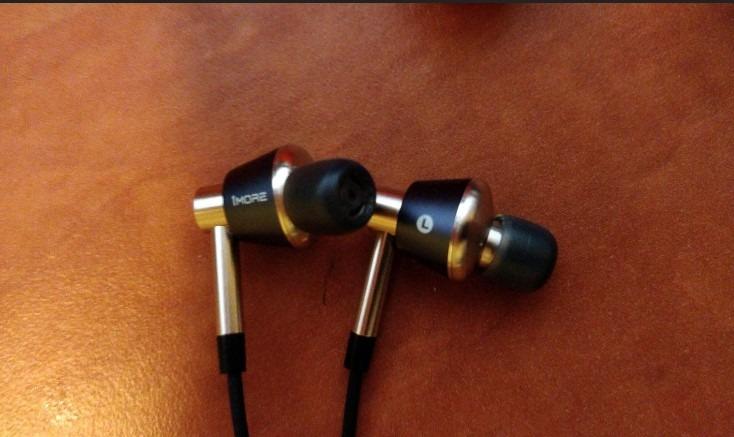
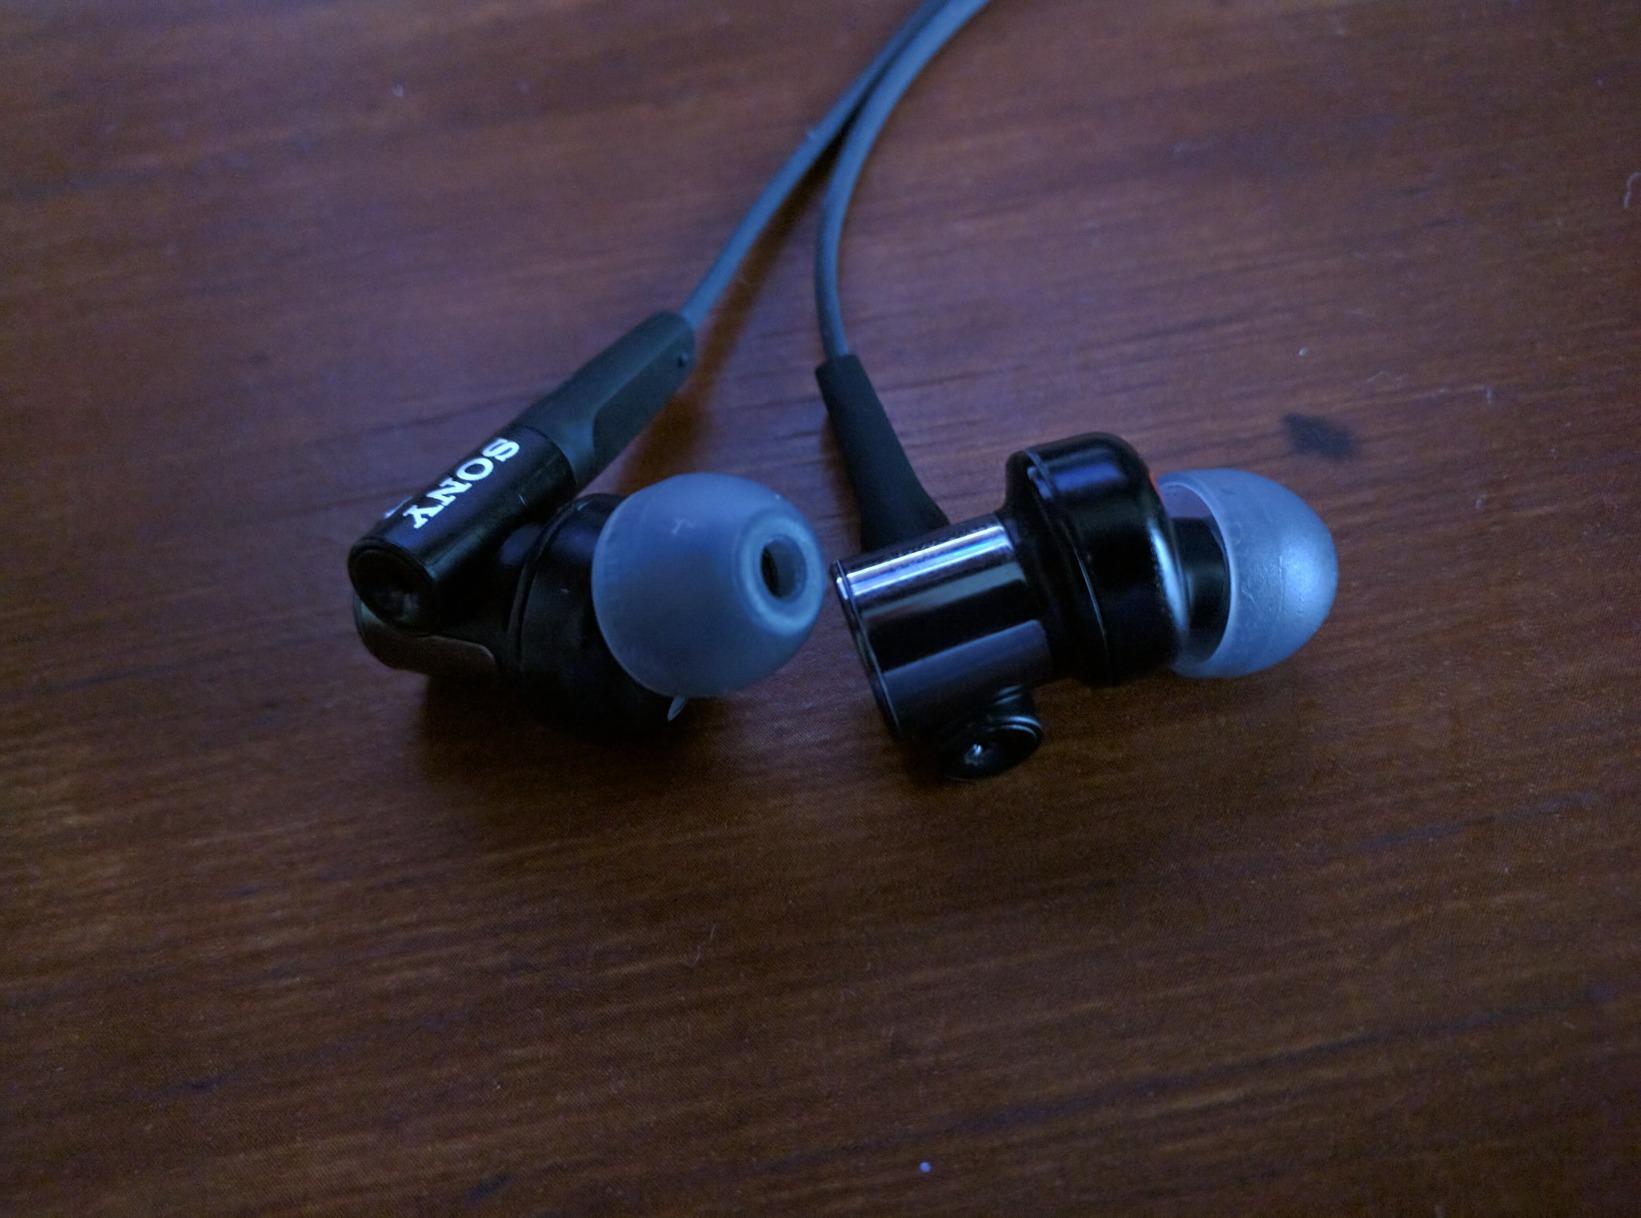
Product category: headphones
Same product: no